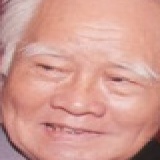
ca sĩ Nguyễn Văn Sỹ